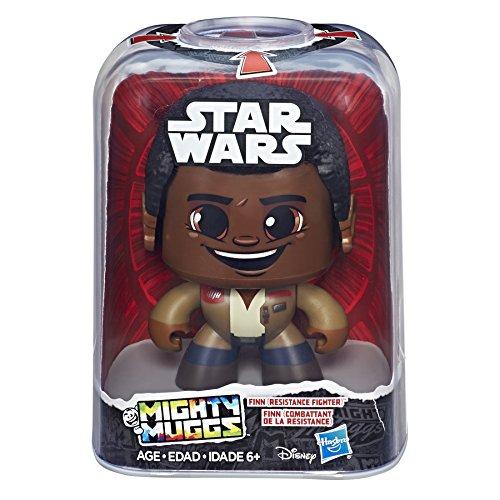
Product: Star Wars Mighty Muggs Finn (Jakku) #7
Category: Toys & Games | Toy Figures & Playsets | Action Figures
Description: Star Wars Mighty Muggs figure 7.
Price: $9.02
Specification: ProductDimensions:3.5x4.2x6inches|ItemWeight:8.6ounces|ShippingWeight:8.6ounces(Viewshippingratesandpolicies)|DomesticShipping:ItemcanbeshippedwithinU.S.|InternationalShipping:ThisitemcanbeshippedtoselectcountriesoutsideoftheU.S.LearnMore|ASIN:B075F5R5KQ|Itemmodelnumber:E2177|Manufacturerrecommendedage:6yearsandup